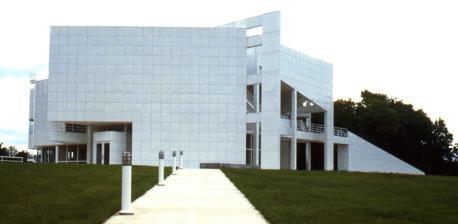
Building: New Harmony's Atheneum
Country: United States of America
Year built: 1979
The Atheneum in New Harmony, Indiana. 38°07′55″N 87°56′19″W / 38.131811°N 87.938545°W / 38.131811; -87.938545 New Harmony's Atheneum is the visitor center for New Harmony, Indiana .  It is named for the Greek Athenaion , a temple dedicated to Athena in ancient Greece . Funded by the Indianapolis Lilly Endowment in 1976, with the help of the Krannert Charitable Trust , it opened on October 10, 1979. The architect was Richard Meier , whose other works include the Getty Center in Los Angeles, California. When it opened in 1979 it won a Progressive Architecture Award , and in 1982 won an American Institute of Architects (AIA) Honor Award. In 2008 it won the AIA's prestigious Twenty-five Year Award , which is given to no more than one building per year.  Architect Peter Eisenman nominated the Atheneum for this award  because it was "a wonderfully pure example of the recurring themes among (Meier's) substantial oeuvre; it is a classic 'Meier' design." The Atheneum is designed so that visitors have to go a specific way through the building, leading out into New Harmony itself. The three-story building's ramp and overlaying grids provide frequent views of the town and countryside. As a visitor center for New Harmony, it includes a 9 minute movie on the history of New Harmony, in its 200-seat auditorium.  There are four galleries.  The first hosts a gift shop.  The second gallery discusses the various individuals in New Harmony's history and hosts a 1/32 scale copy of the Harmonist Brick Church .  The third gallery has a 1 inch = 10 feet (1:120) scale of New Harmony in 1824, made during the filming of the movie.  The fourth is closed to the public. Tours of Historic New Harmony, a collection of buildings of historical significance administered by the University of Southern Indiana system, begin at the Atheneum. References